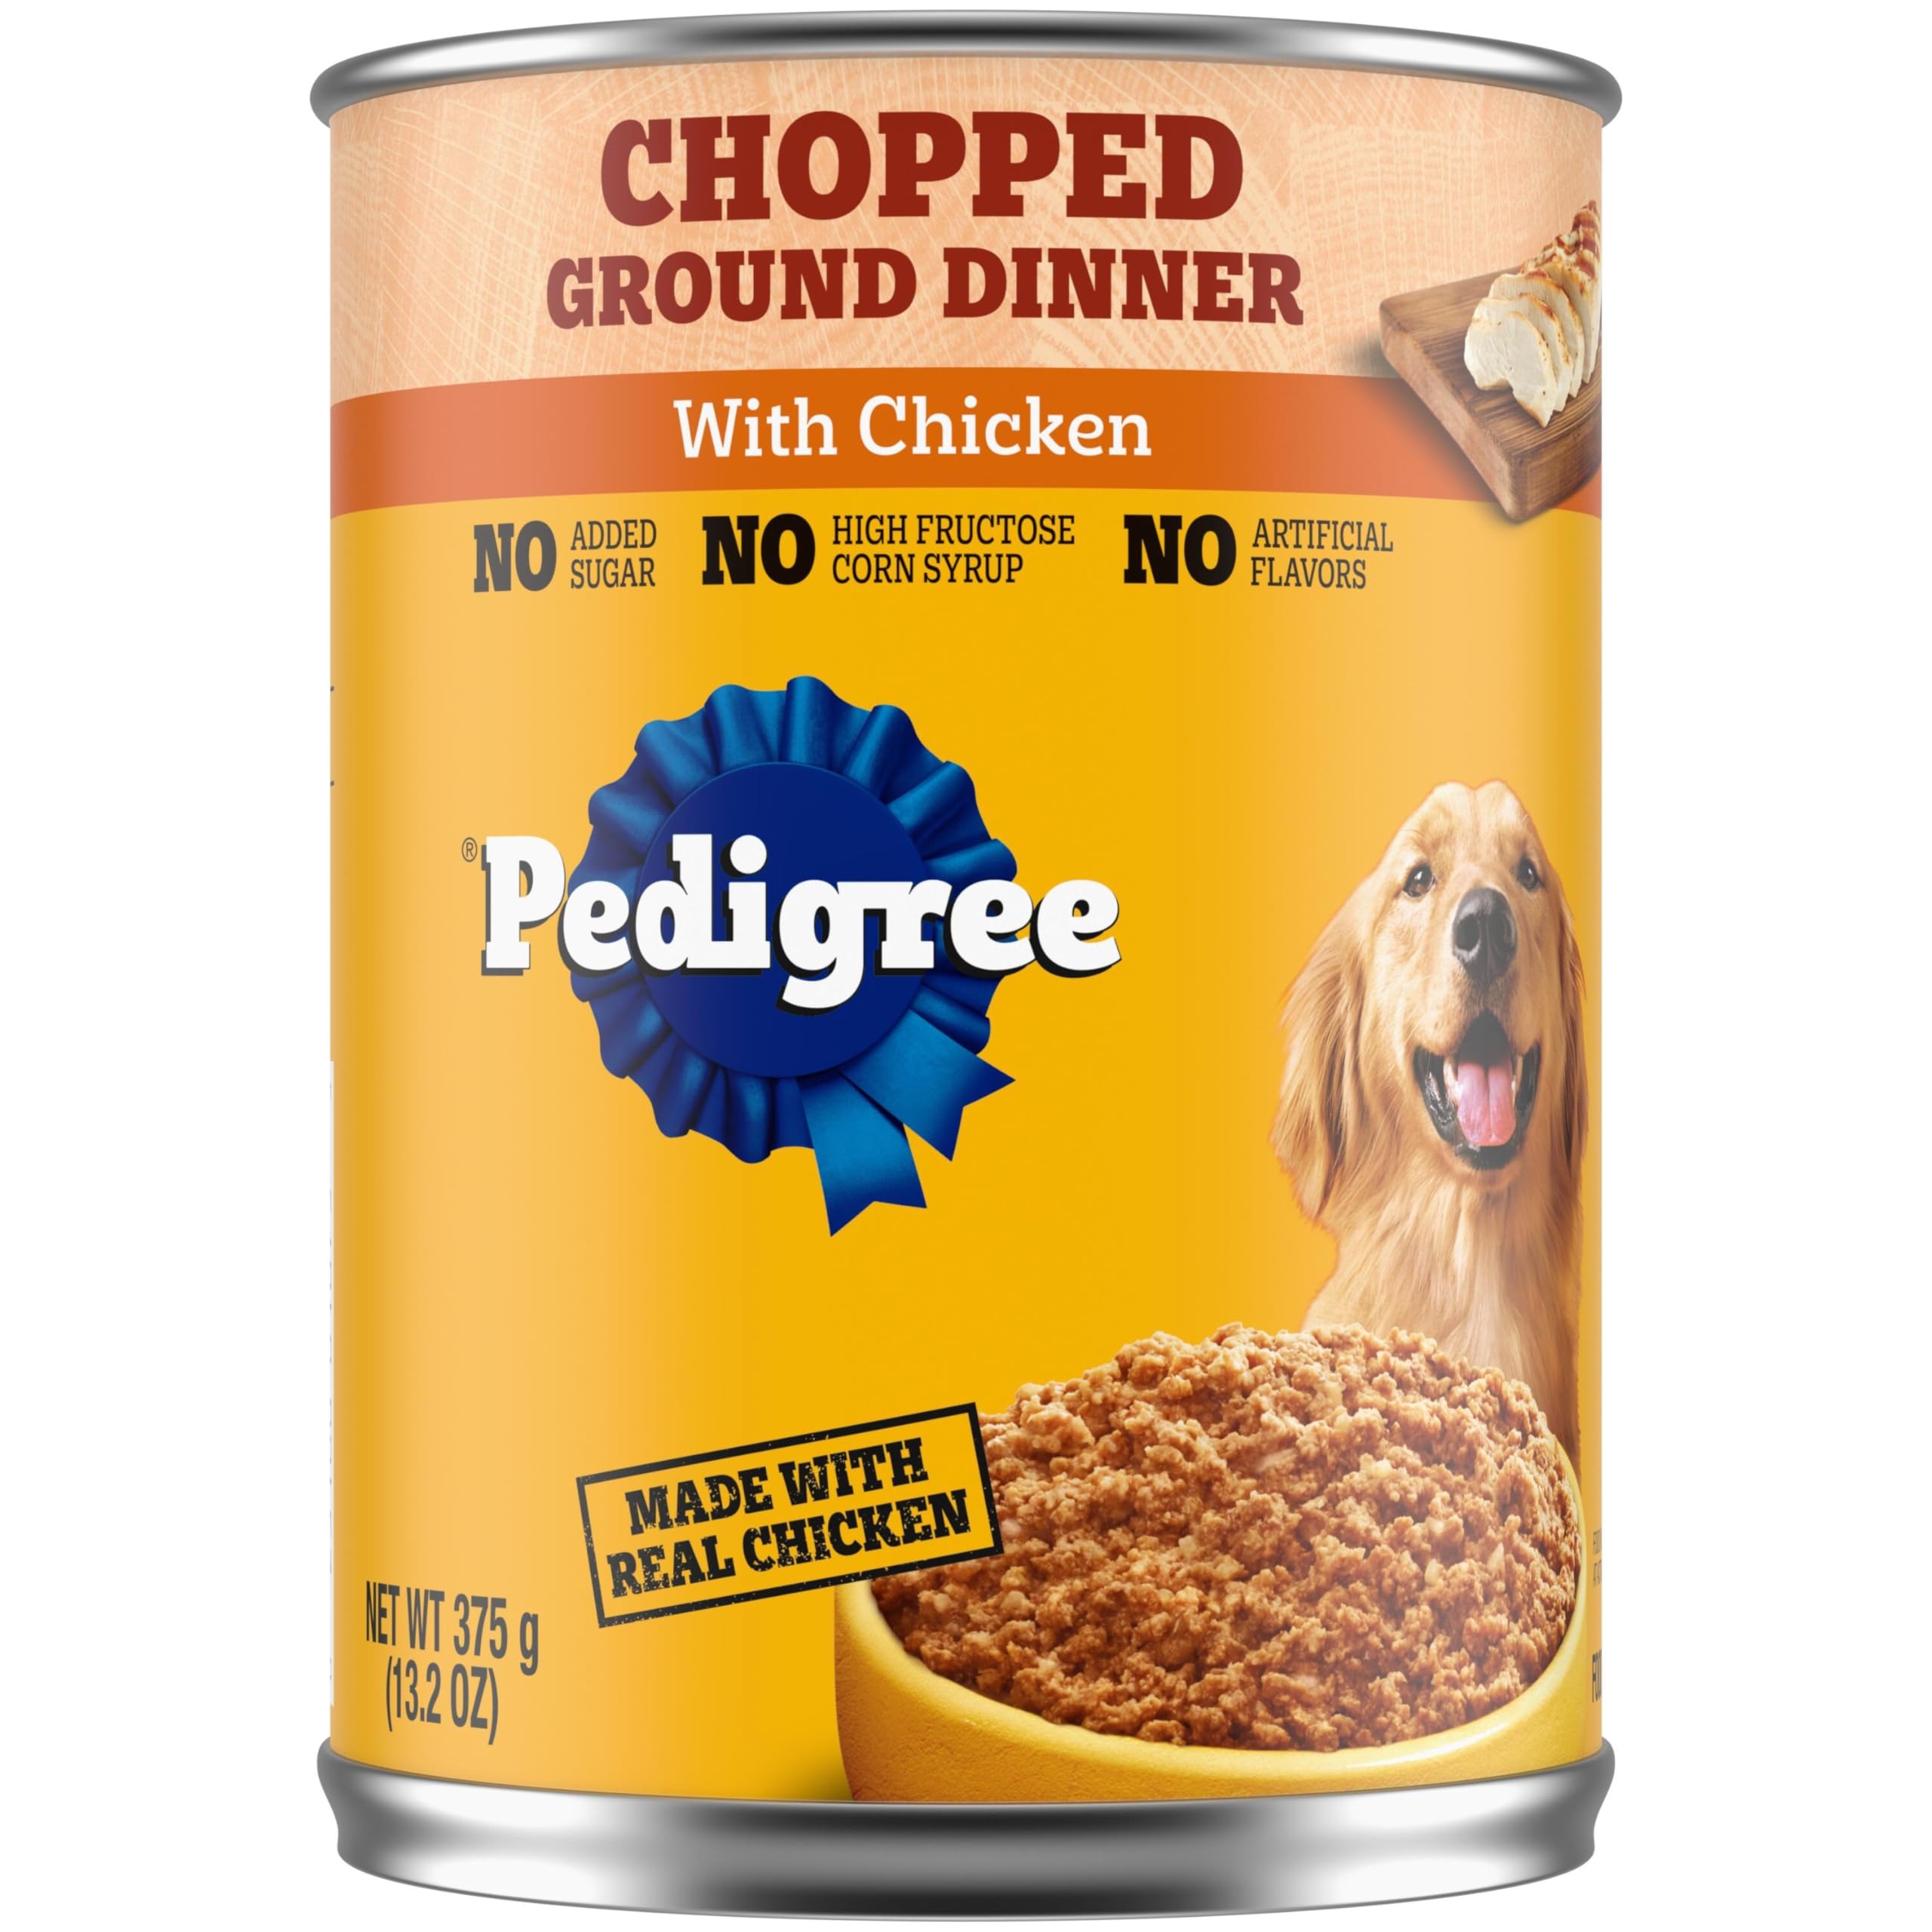
Item Name: PEDIGREE Traditional Ground Dinner With Chopped Chicken Canned Dog Food 13.2 Ounces
Bullet Point 1: Made With Real Chicken For An Irresistable Taste Dogs Will Love
Bullet Point 2: Pedigree Chopped Ground Dinner Adult Wet Dog Food Is 100% Complete & Balanced
Bullet Point 3: Mix Pedigree Wet Dog Food Into Their Kibble For Added Flavor
Bullet Point 4: Pedigree Chopped Ground Dinner Dog Food Is Made In The Usa With The World'S Finest Ingredients.
Value: 11.46
Unit: pounds

Price: 2.155